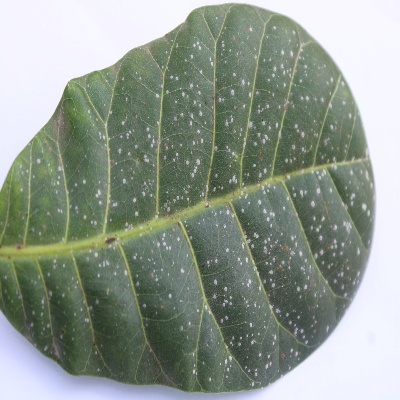
Crop: Cashew
Condition: red rust